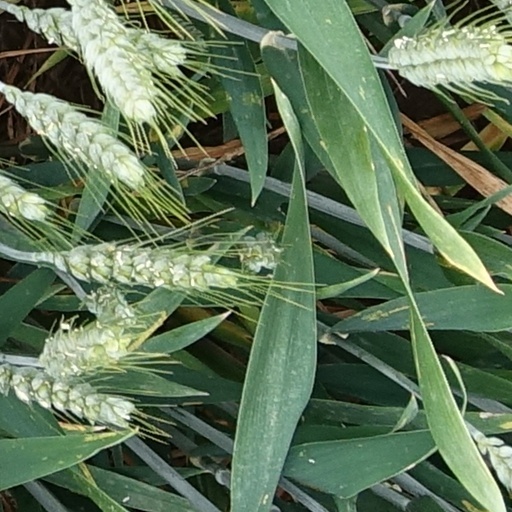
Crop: wheat